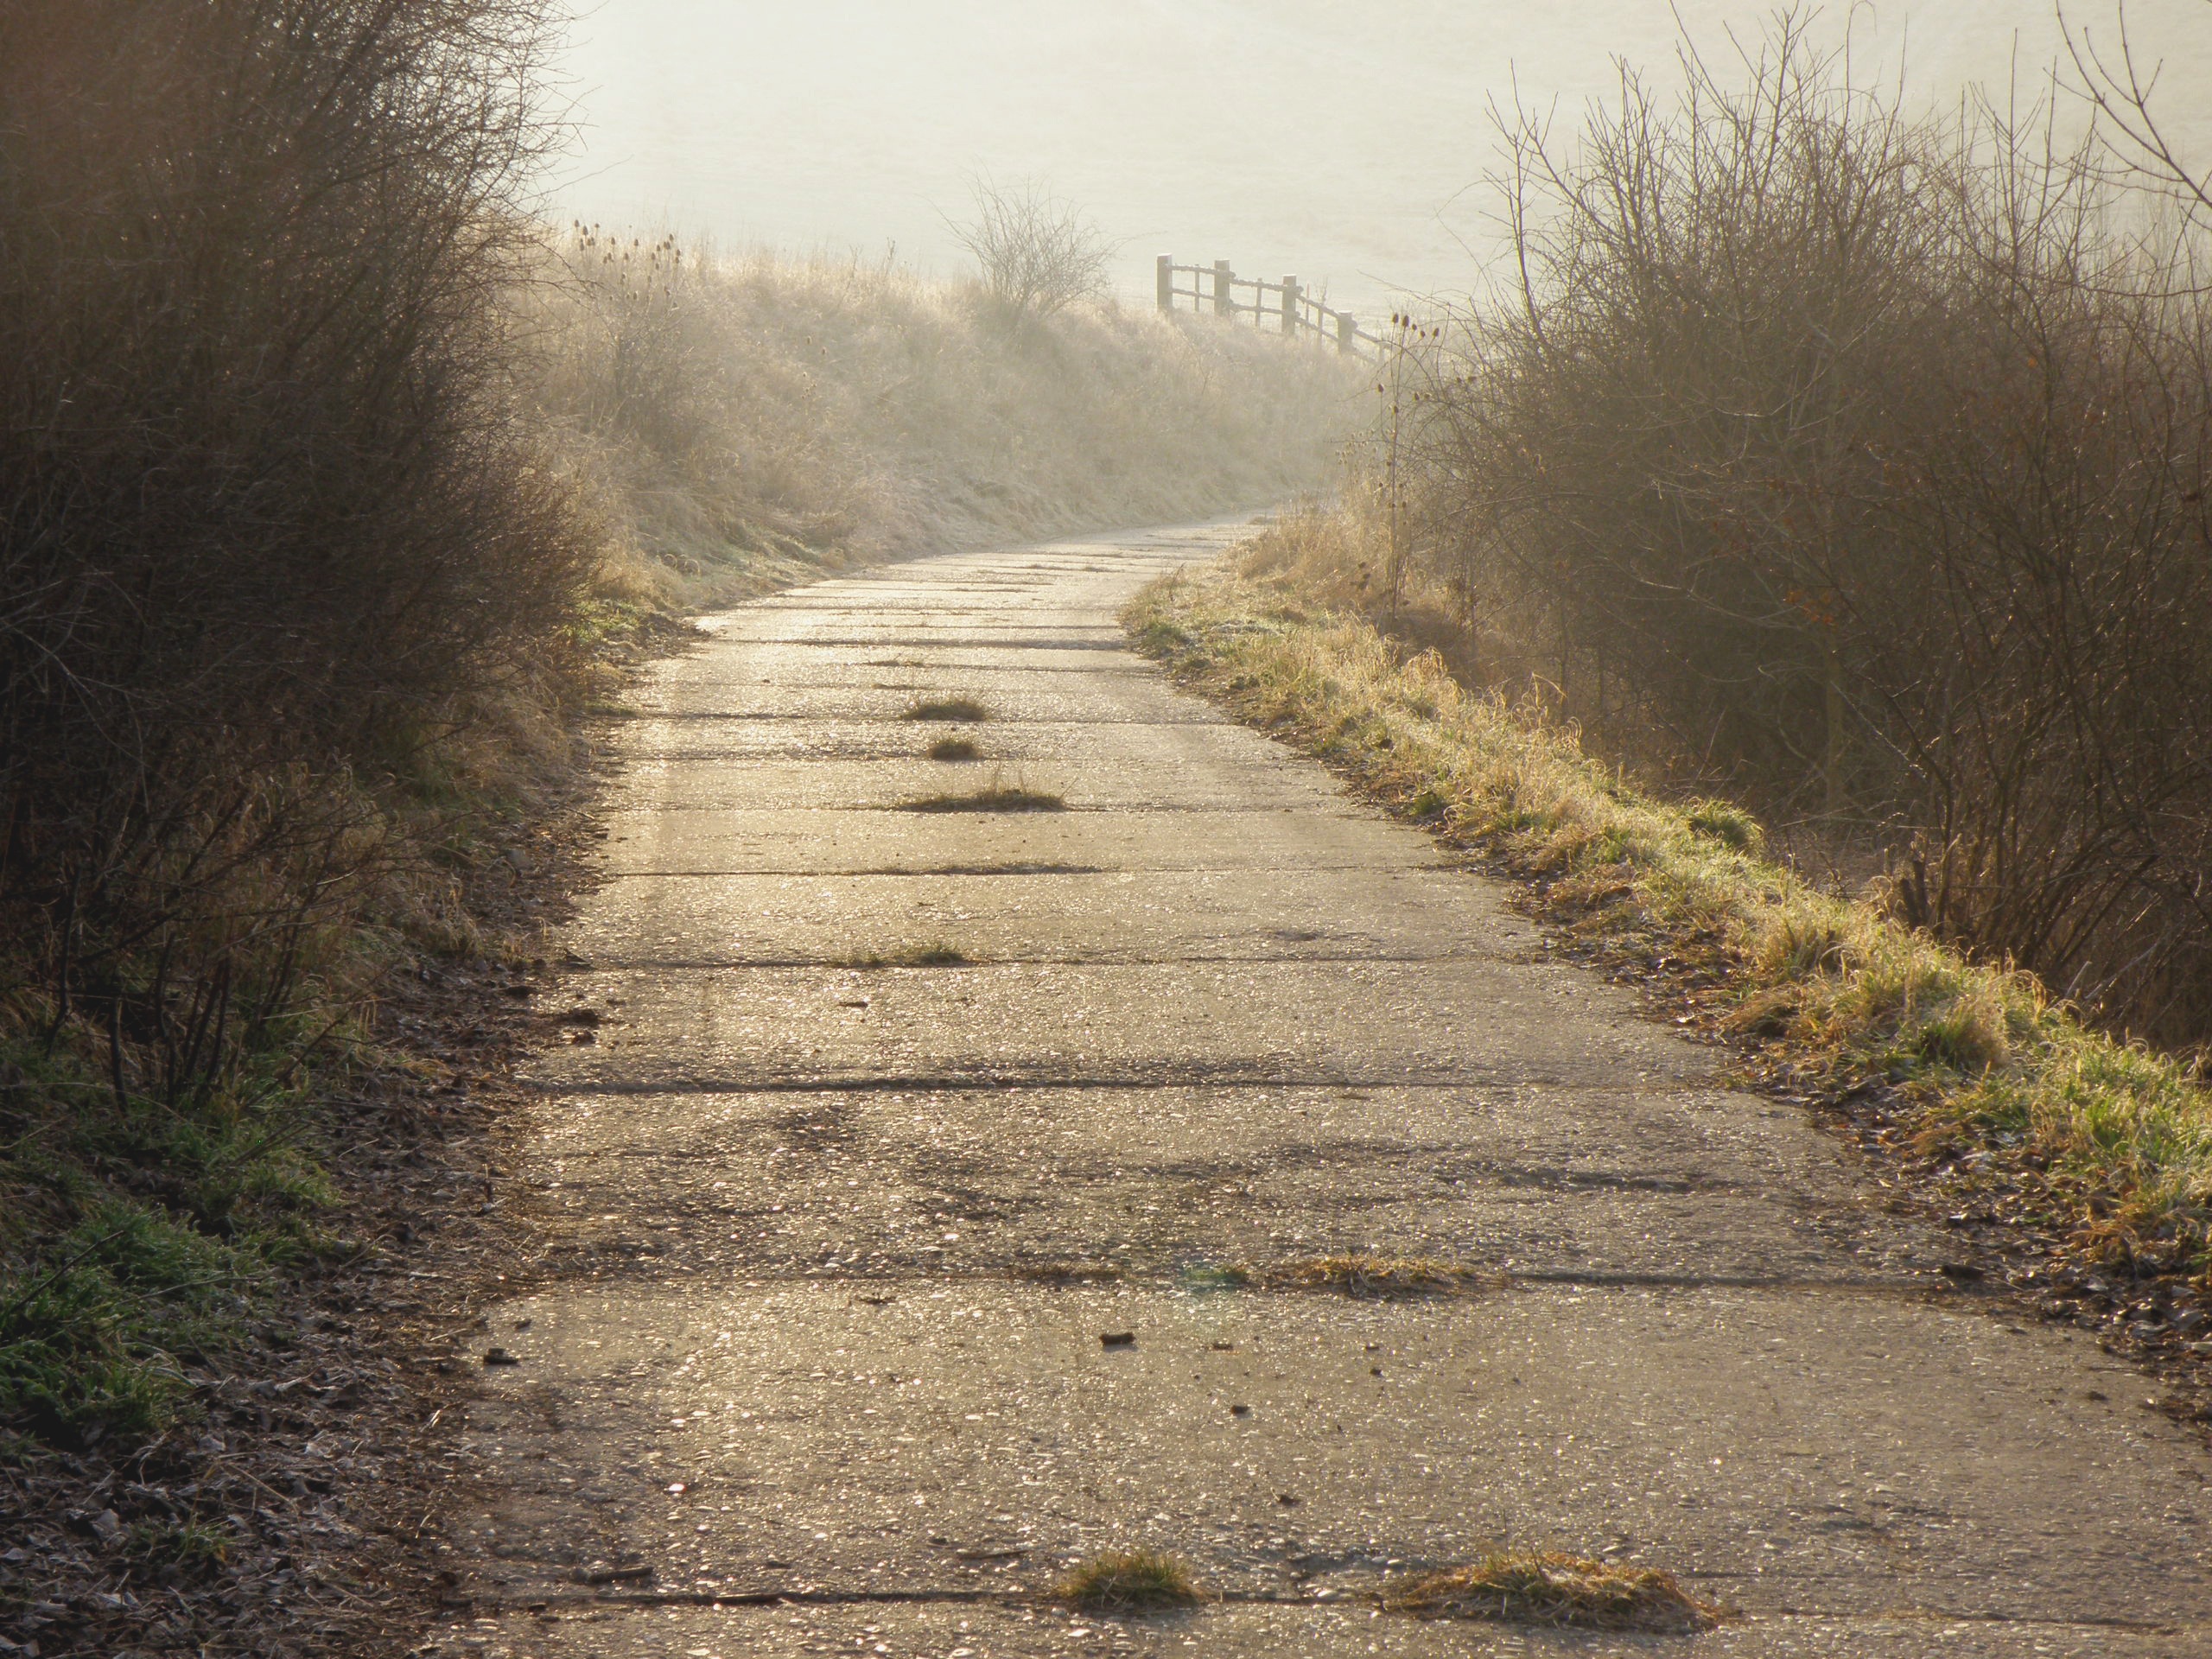
landscape, tree, nature, forest, path, grass, winter, light, track, road, trail, field, sunlight, morning, walkway, dirt road, walk, autumn, soil, lane, season, icing, infrastructure, rural area, road surface, atmospheric phenomenon